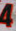
Number: 4